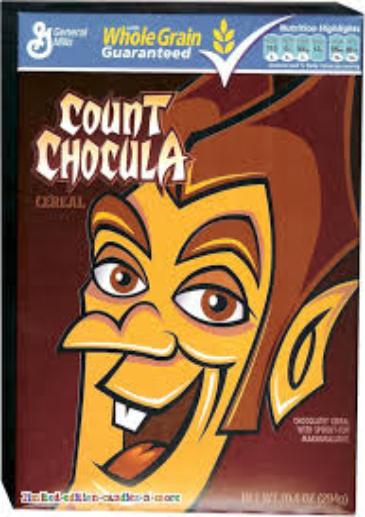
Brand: Count Chocula
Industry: Food